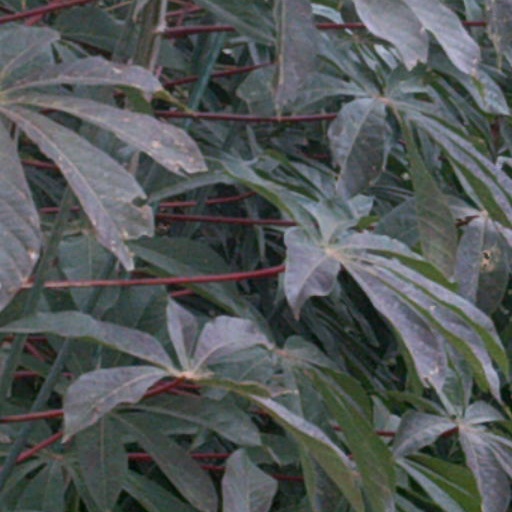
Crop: cassava